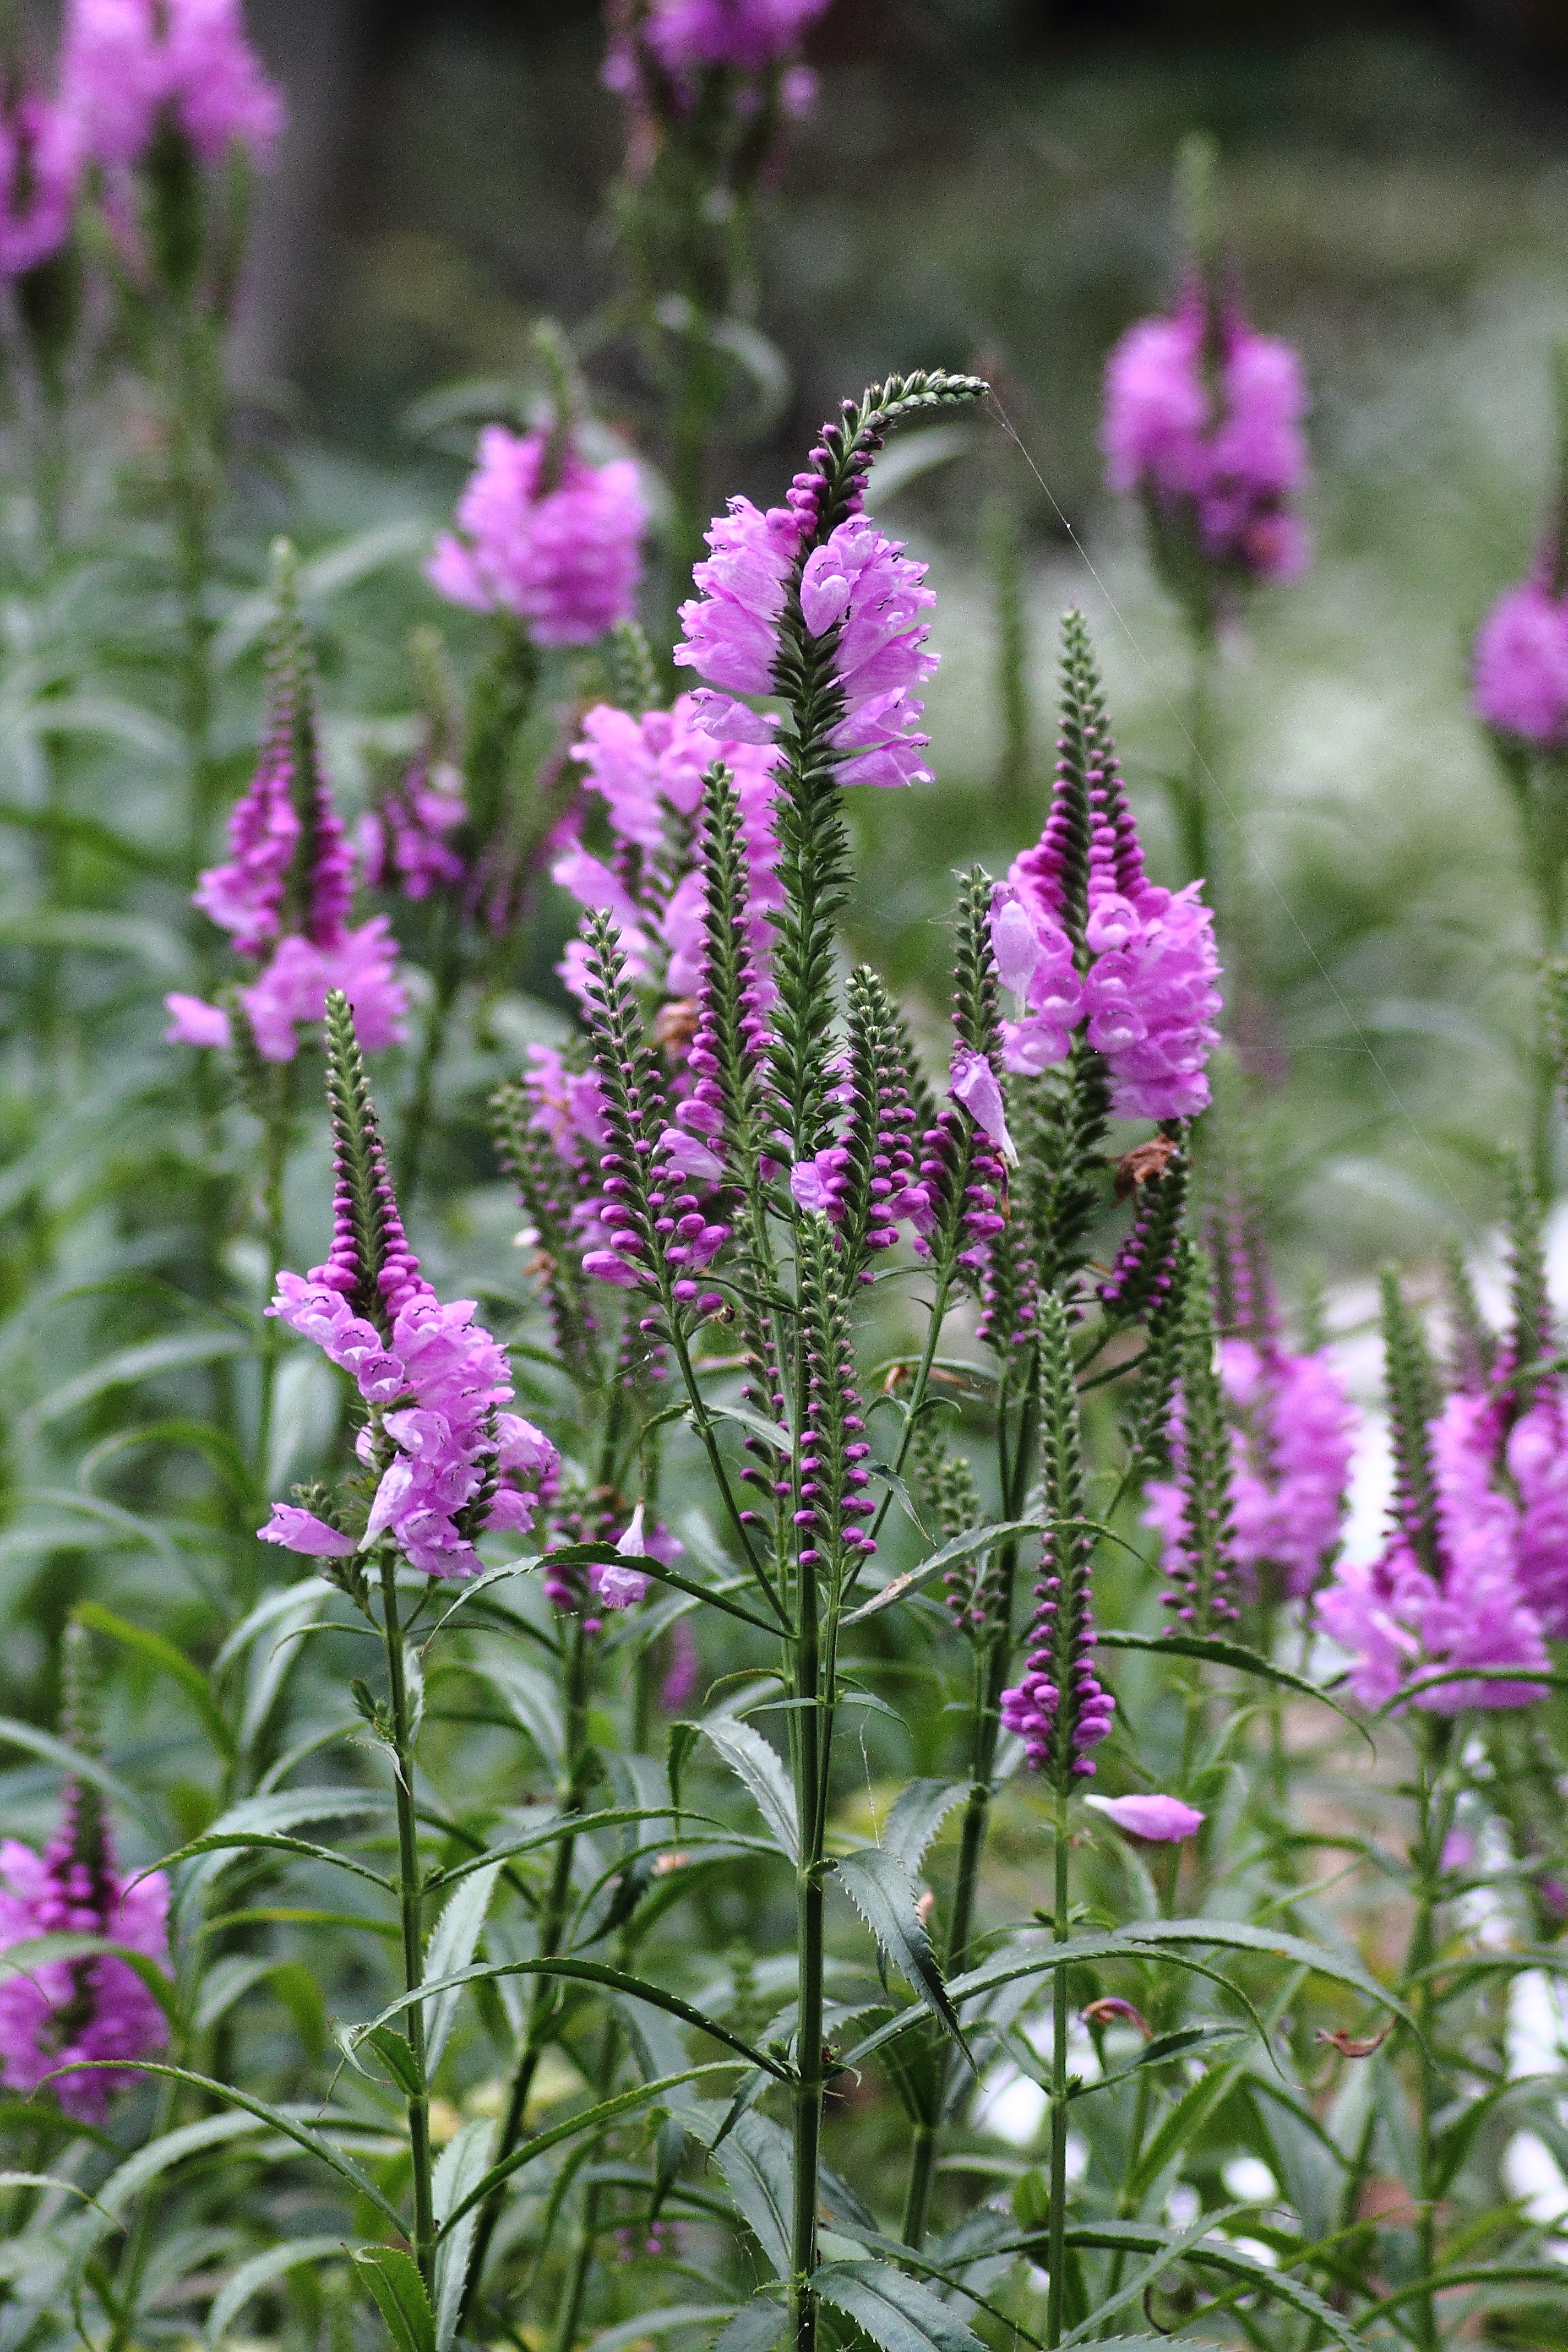
nature, plant, meadow, prairie, flower, purple, bloom, herb, botany, garden, flora, lavender, wildflower, flowers, digitalis, flowering plant, annual plant, grass family, land plant, english lavender, french lavender, hyssopus, dactylorhiza praetermissa, last blossom